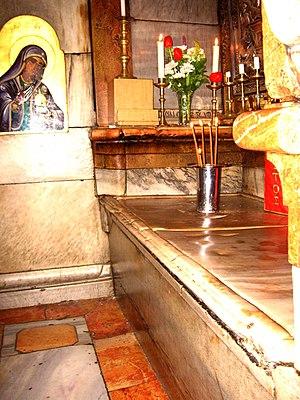
La tombe du Christ, église du Saint-Sépulcre, Jérusalem. Română: Mormântul Domnului (Sfântul Mormânt), Ierusalim.
Le Saint-Sépulcre est, selon une tradition chrétienne, le tombeau du Christ, c'est-à-dire le sépulcre où le corps de Jésus de Nazareth aurait été déposé au soir de sa mort sur la Croix.
Le miracle du Feu sacré ou du Saint feu est décrit par les chrétiens comme un miracle se produisant chaque année à l'église du Saint-Sépulcre à Jérusalem, le Samedi saint précédant la Pâque orthodoxe. Il est considéré par beaucoup comme le miracle annuel le plus ancien attesté dans le monde chrétien : sa plus ancienne description date du IVᵉ siècle. Le témoignage du pèlerin Bernard le Sage au IXᵉ siècle reste néanmoins le plus communément admis comme « première référence bibliographique ».